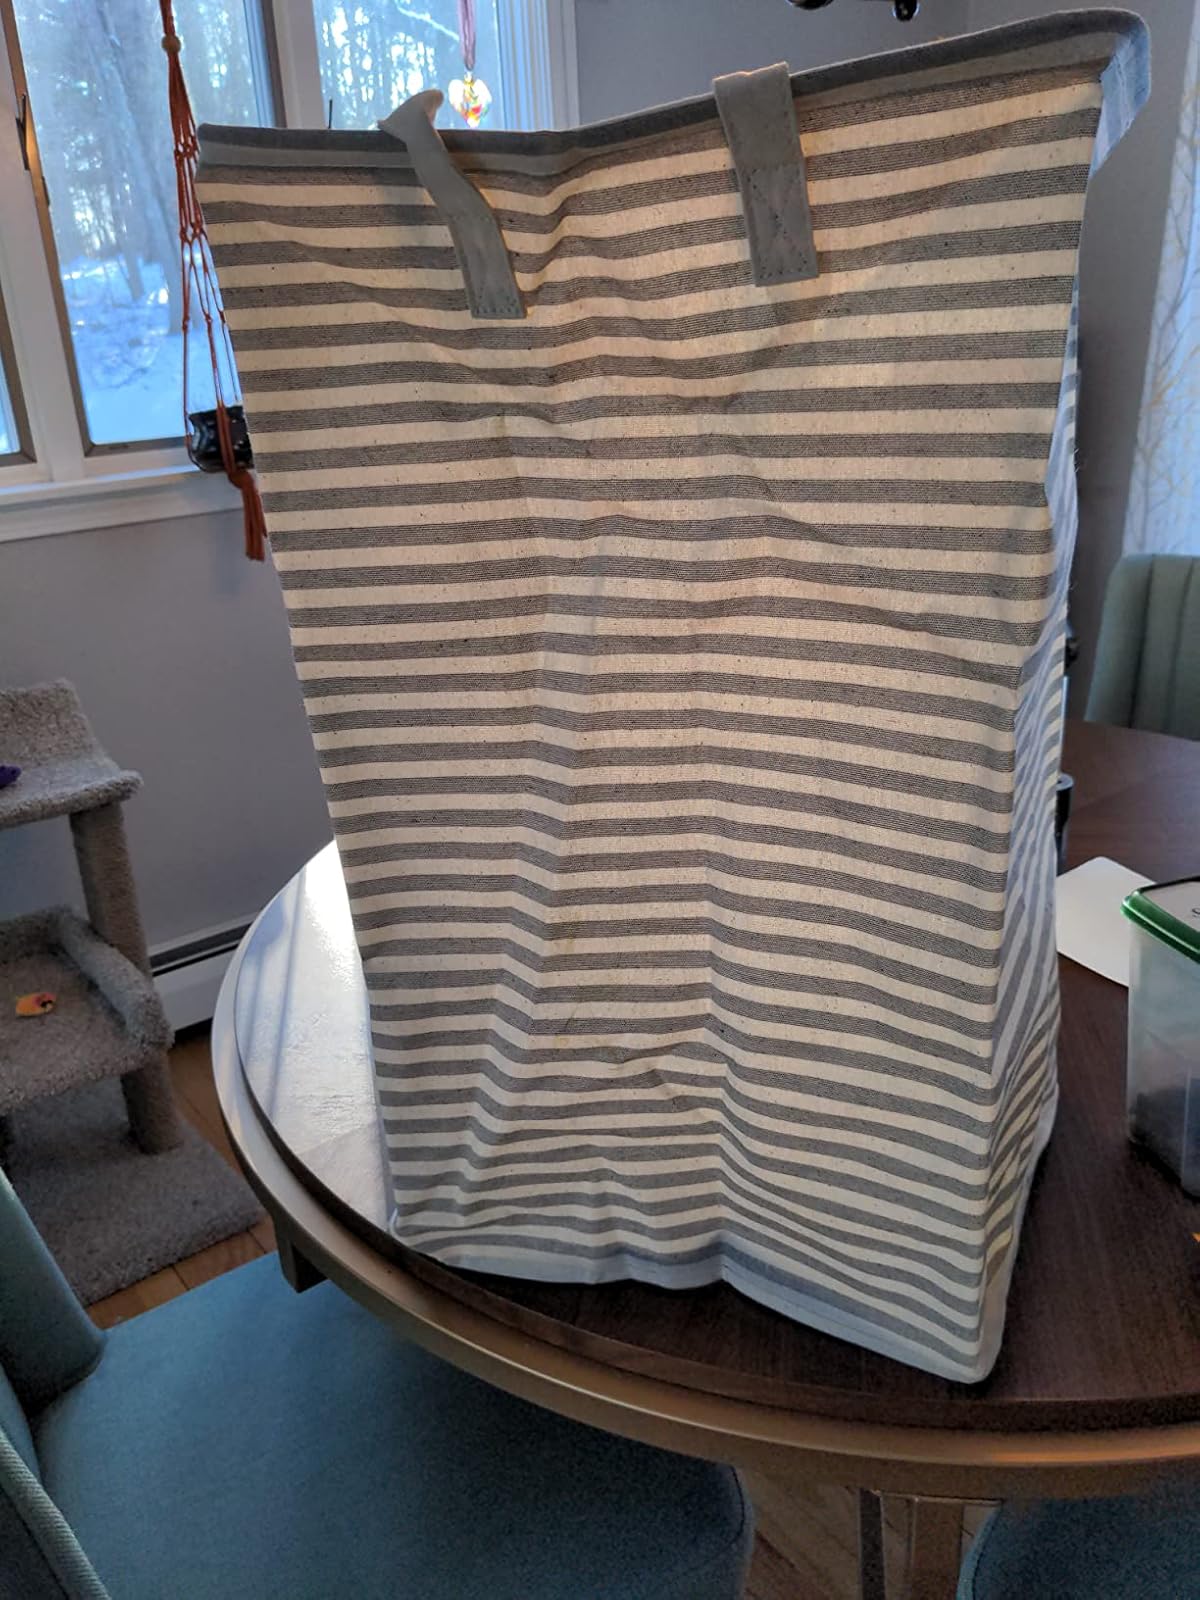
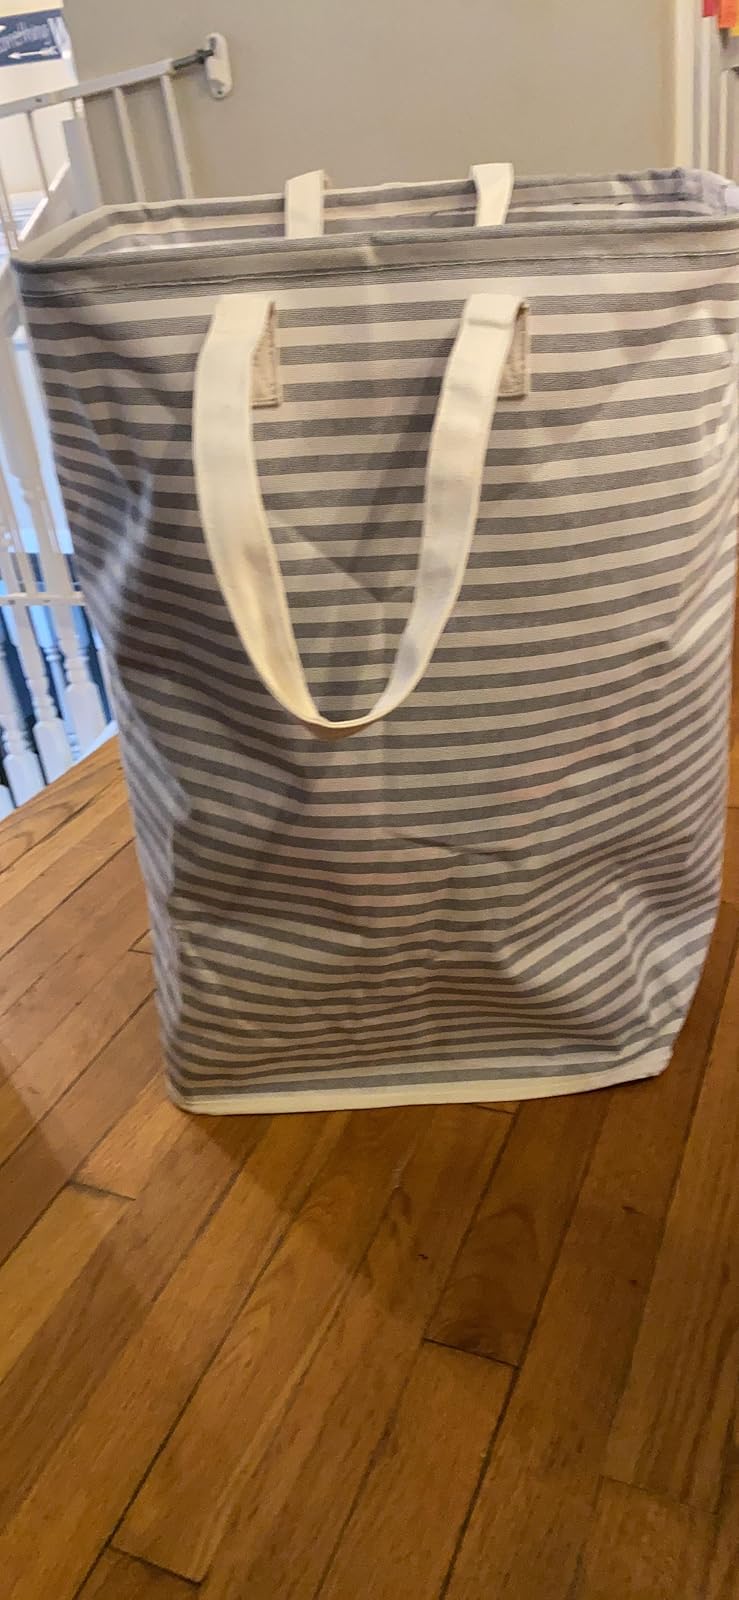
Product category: items_hamper
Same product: yes